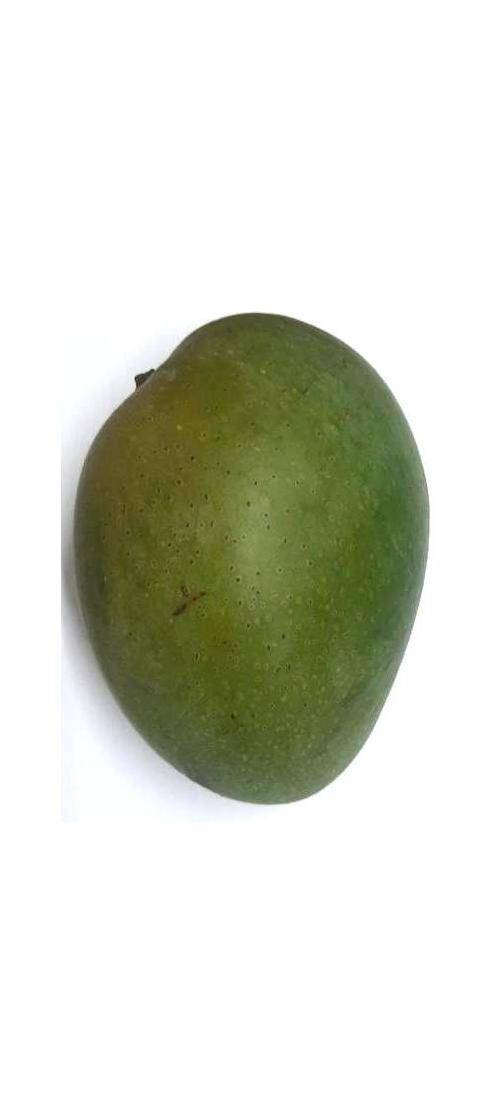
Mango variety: Ashshina Zhinuk